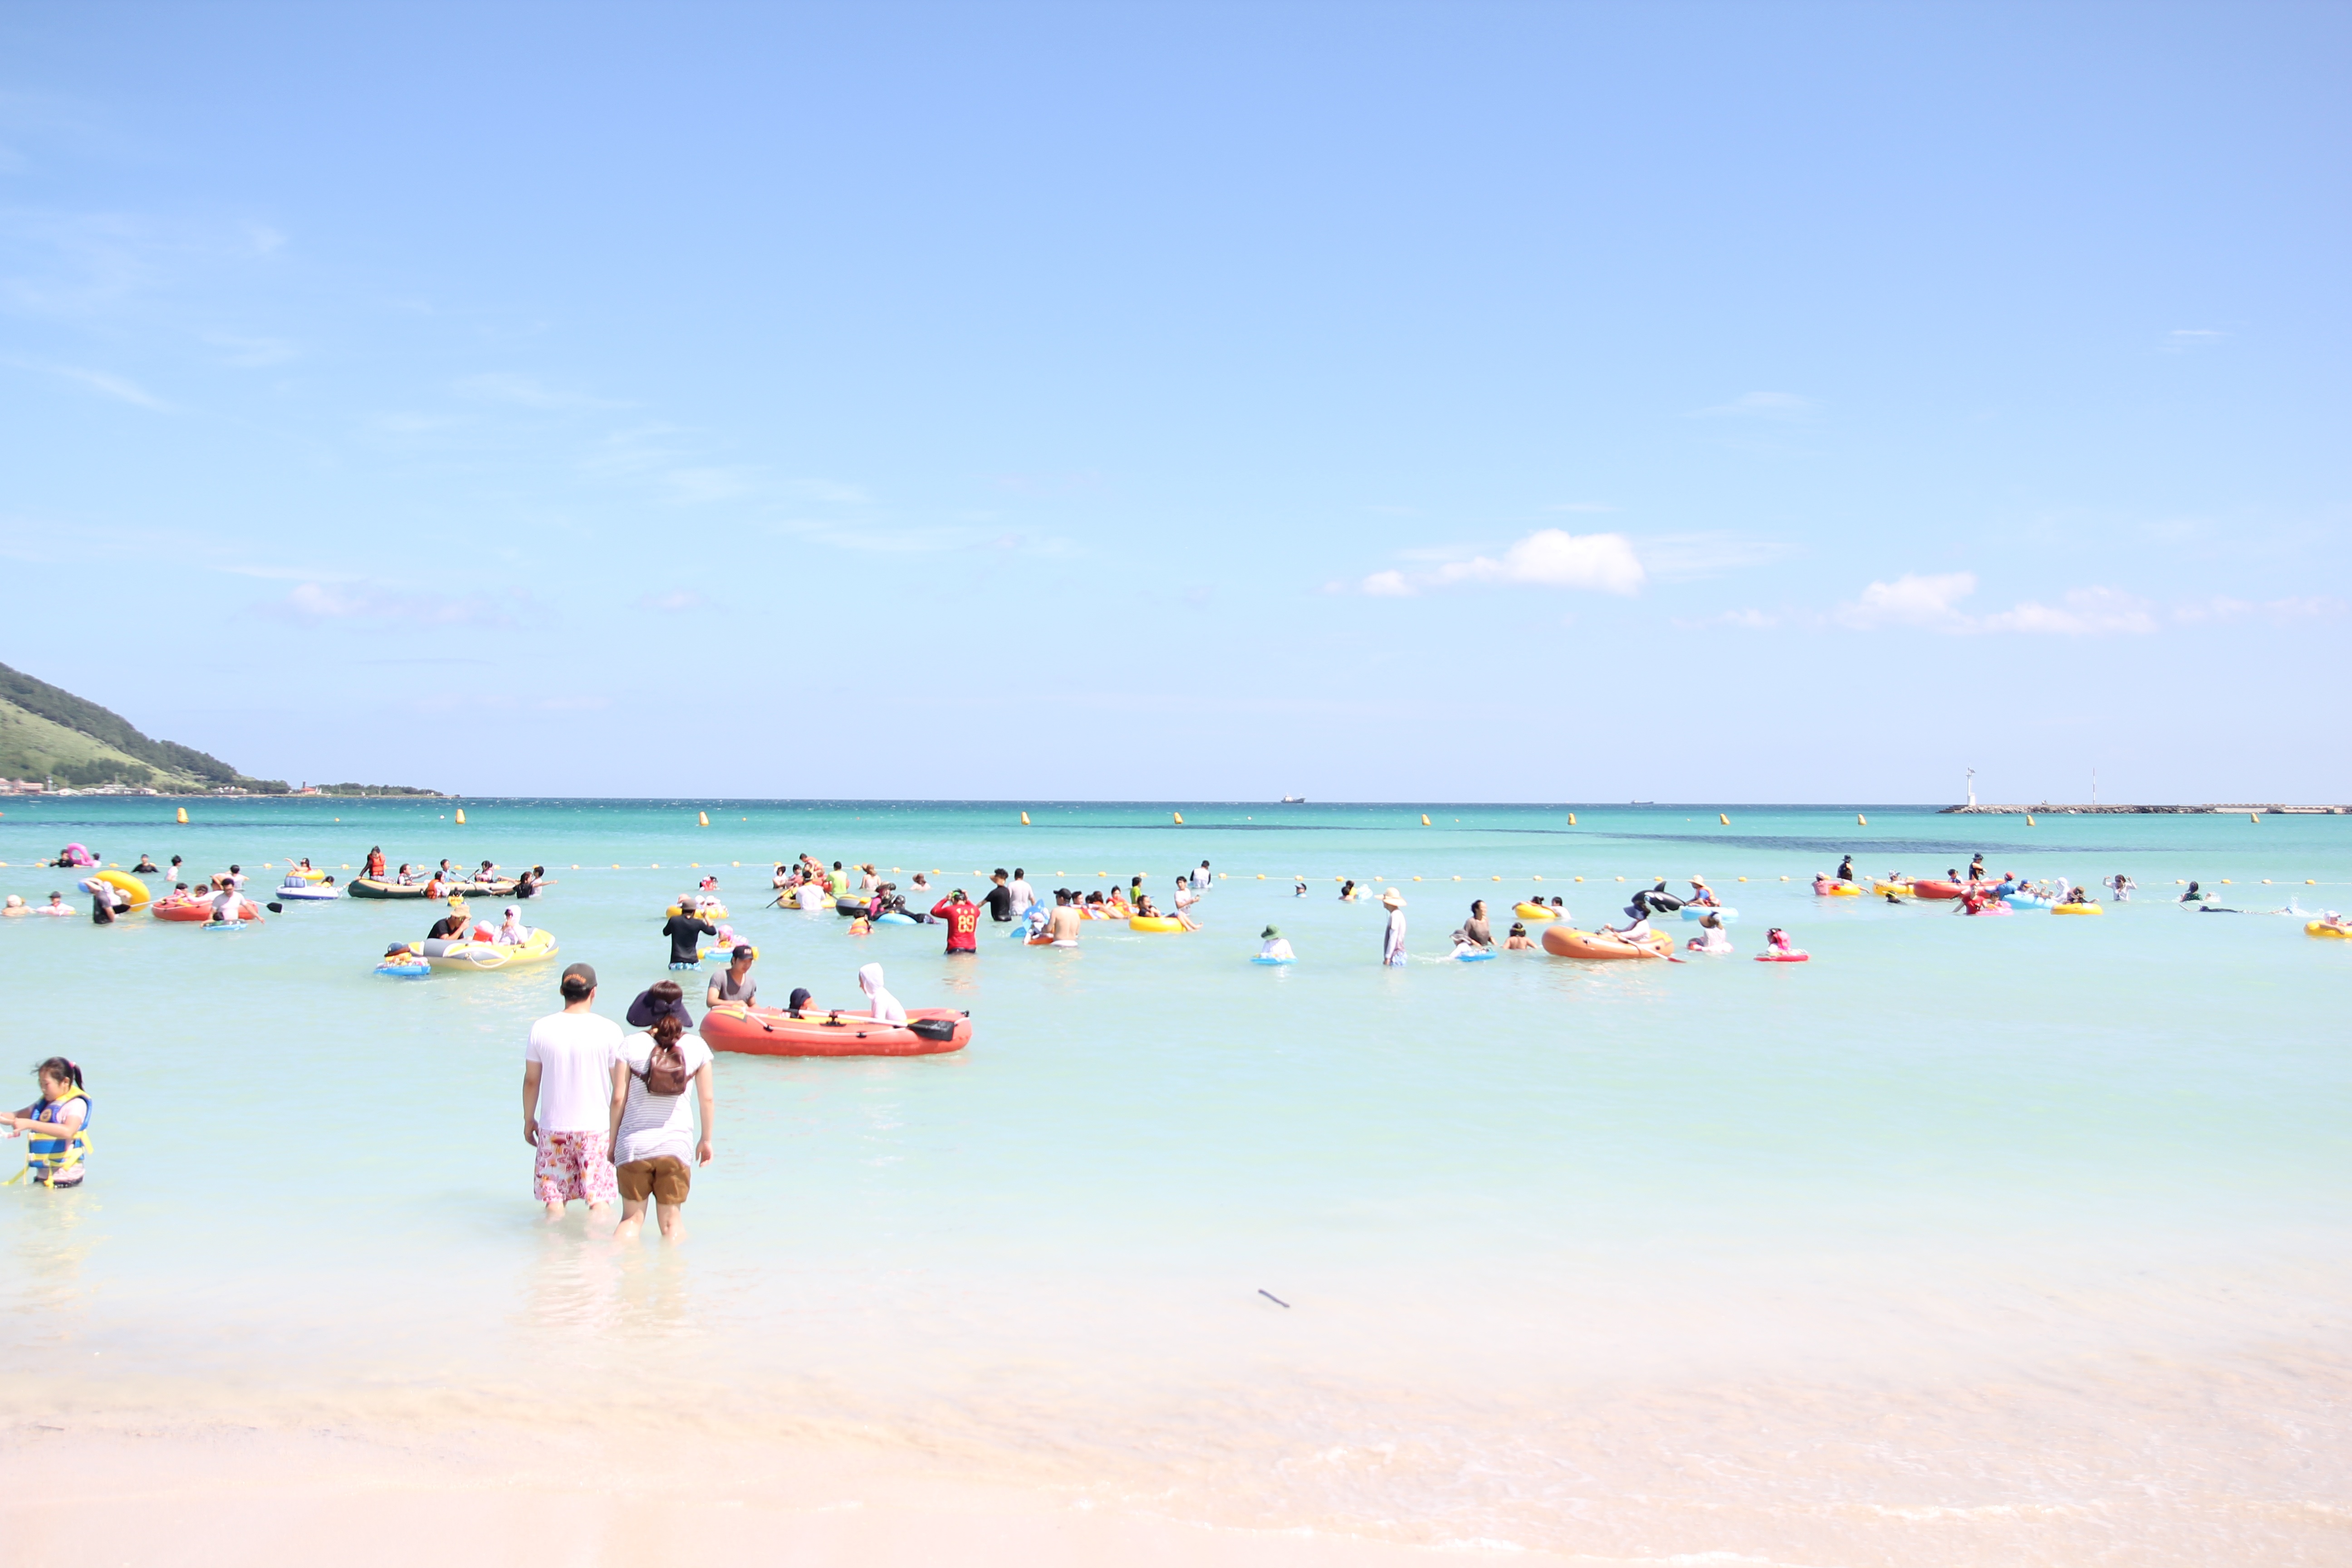
beach, sea, coast, sand, ocean, people, shore, summer, vacation, bay, island, swimming, body of water, caribbean, cape, jeju island, hyeopje, jeju island sea, wind wave